The Pyramid of the Sun God

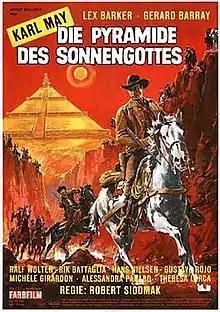

The Pyramid of the Sun God (German: Die Pyramide des Sonnengottes is a 1965 West German and Italian western film adventure directed by Robert Siodmak and starring Lex Barker, Gérard Barray and Michèle Girardon. It is based on a book by Karl May, and was part of a boom of Karl May adaptations during the decade. It follows on from "The Treasure of the Aztecs" (1965), also directed by Siodmak and featuring substantially the same cast.